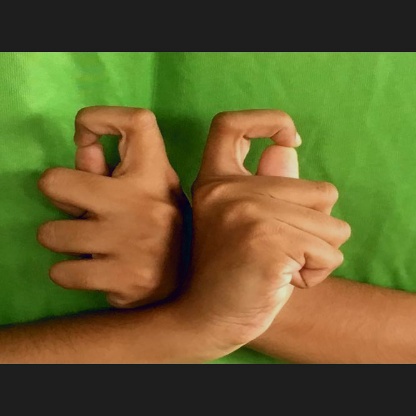
Mudra: Berunda